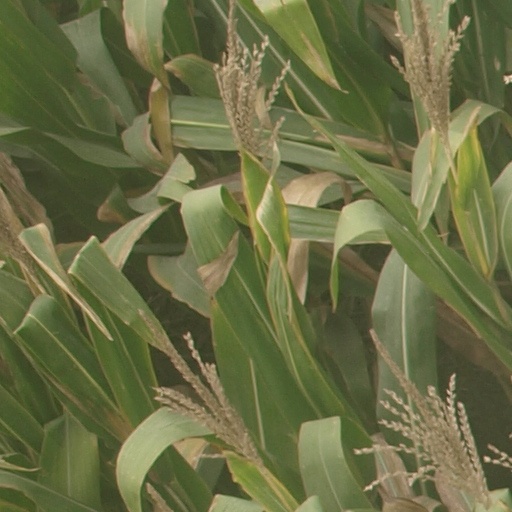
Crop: maize; corn